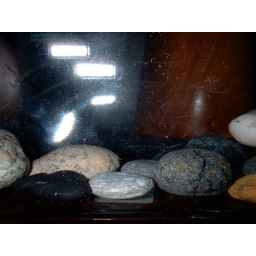
beach stones in a vase...